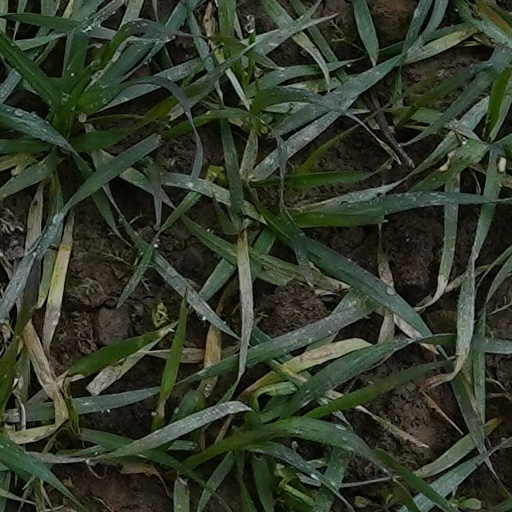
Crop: wheat